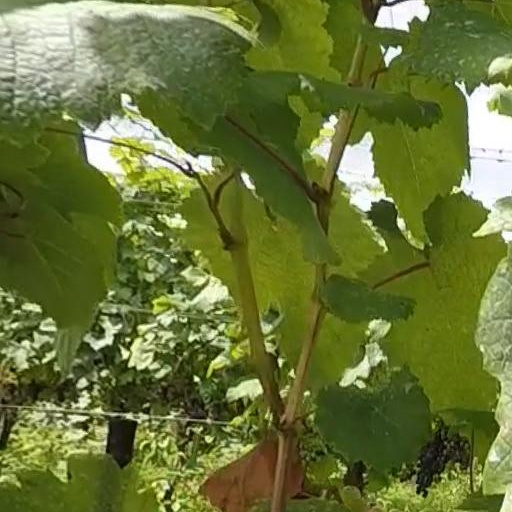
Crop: grape